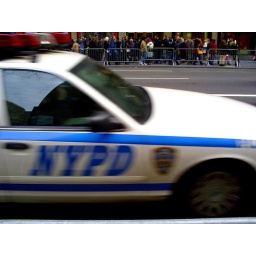
boys in blue